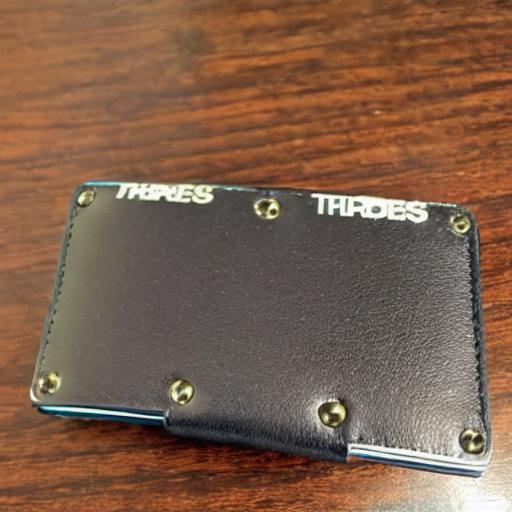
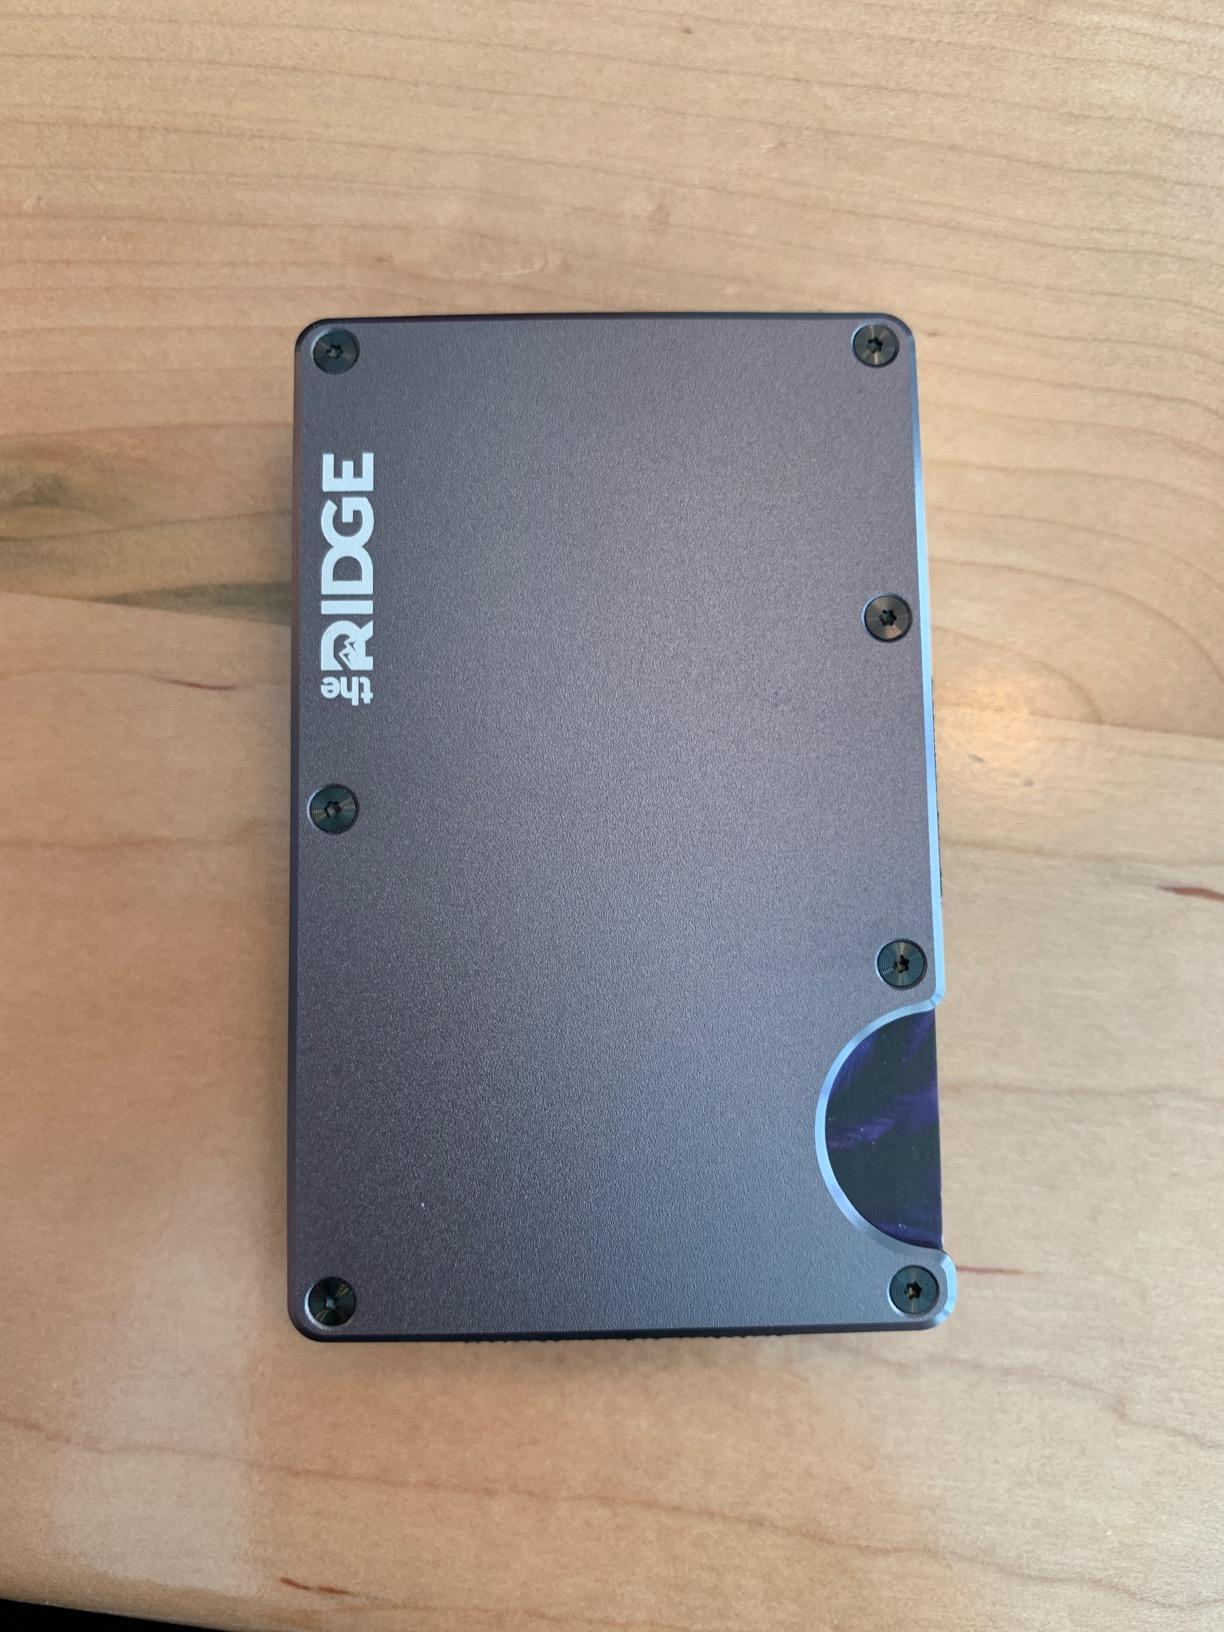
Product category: accessories_wallet
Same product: no